KMAX-FM

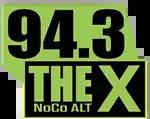
Previous logo

On August 1, 2015, KMAX-FM began stunting as "Spin 94", airing a new format each day with a new format starting with contemporary hit radio as "94.3 Hit FM", followed by a Radio Disney knockoff as "Hide and Seek 94.3", classic country as "Classic 94.3", and finally Christmas music as "Ho Ho 94". On August 5, at noon, 94.3 flipped to alternative rock as "94.3 The X". The announcement had been made at a listener concert for sister station KKPL on the first night of stunting.